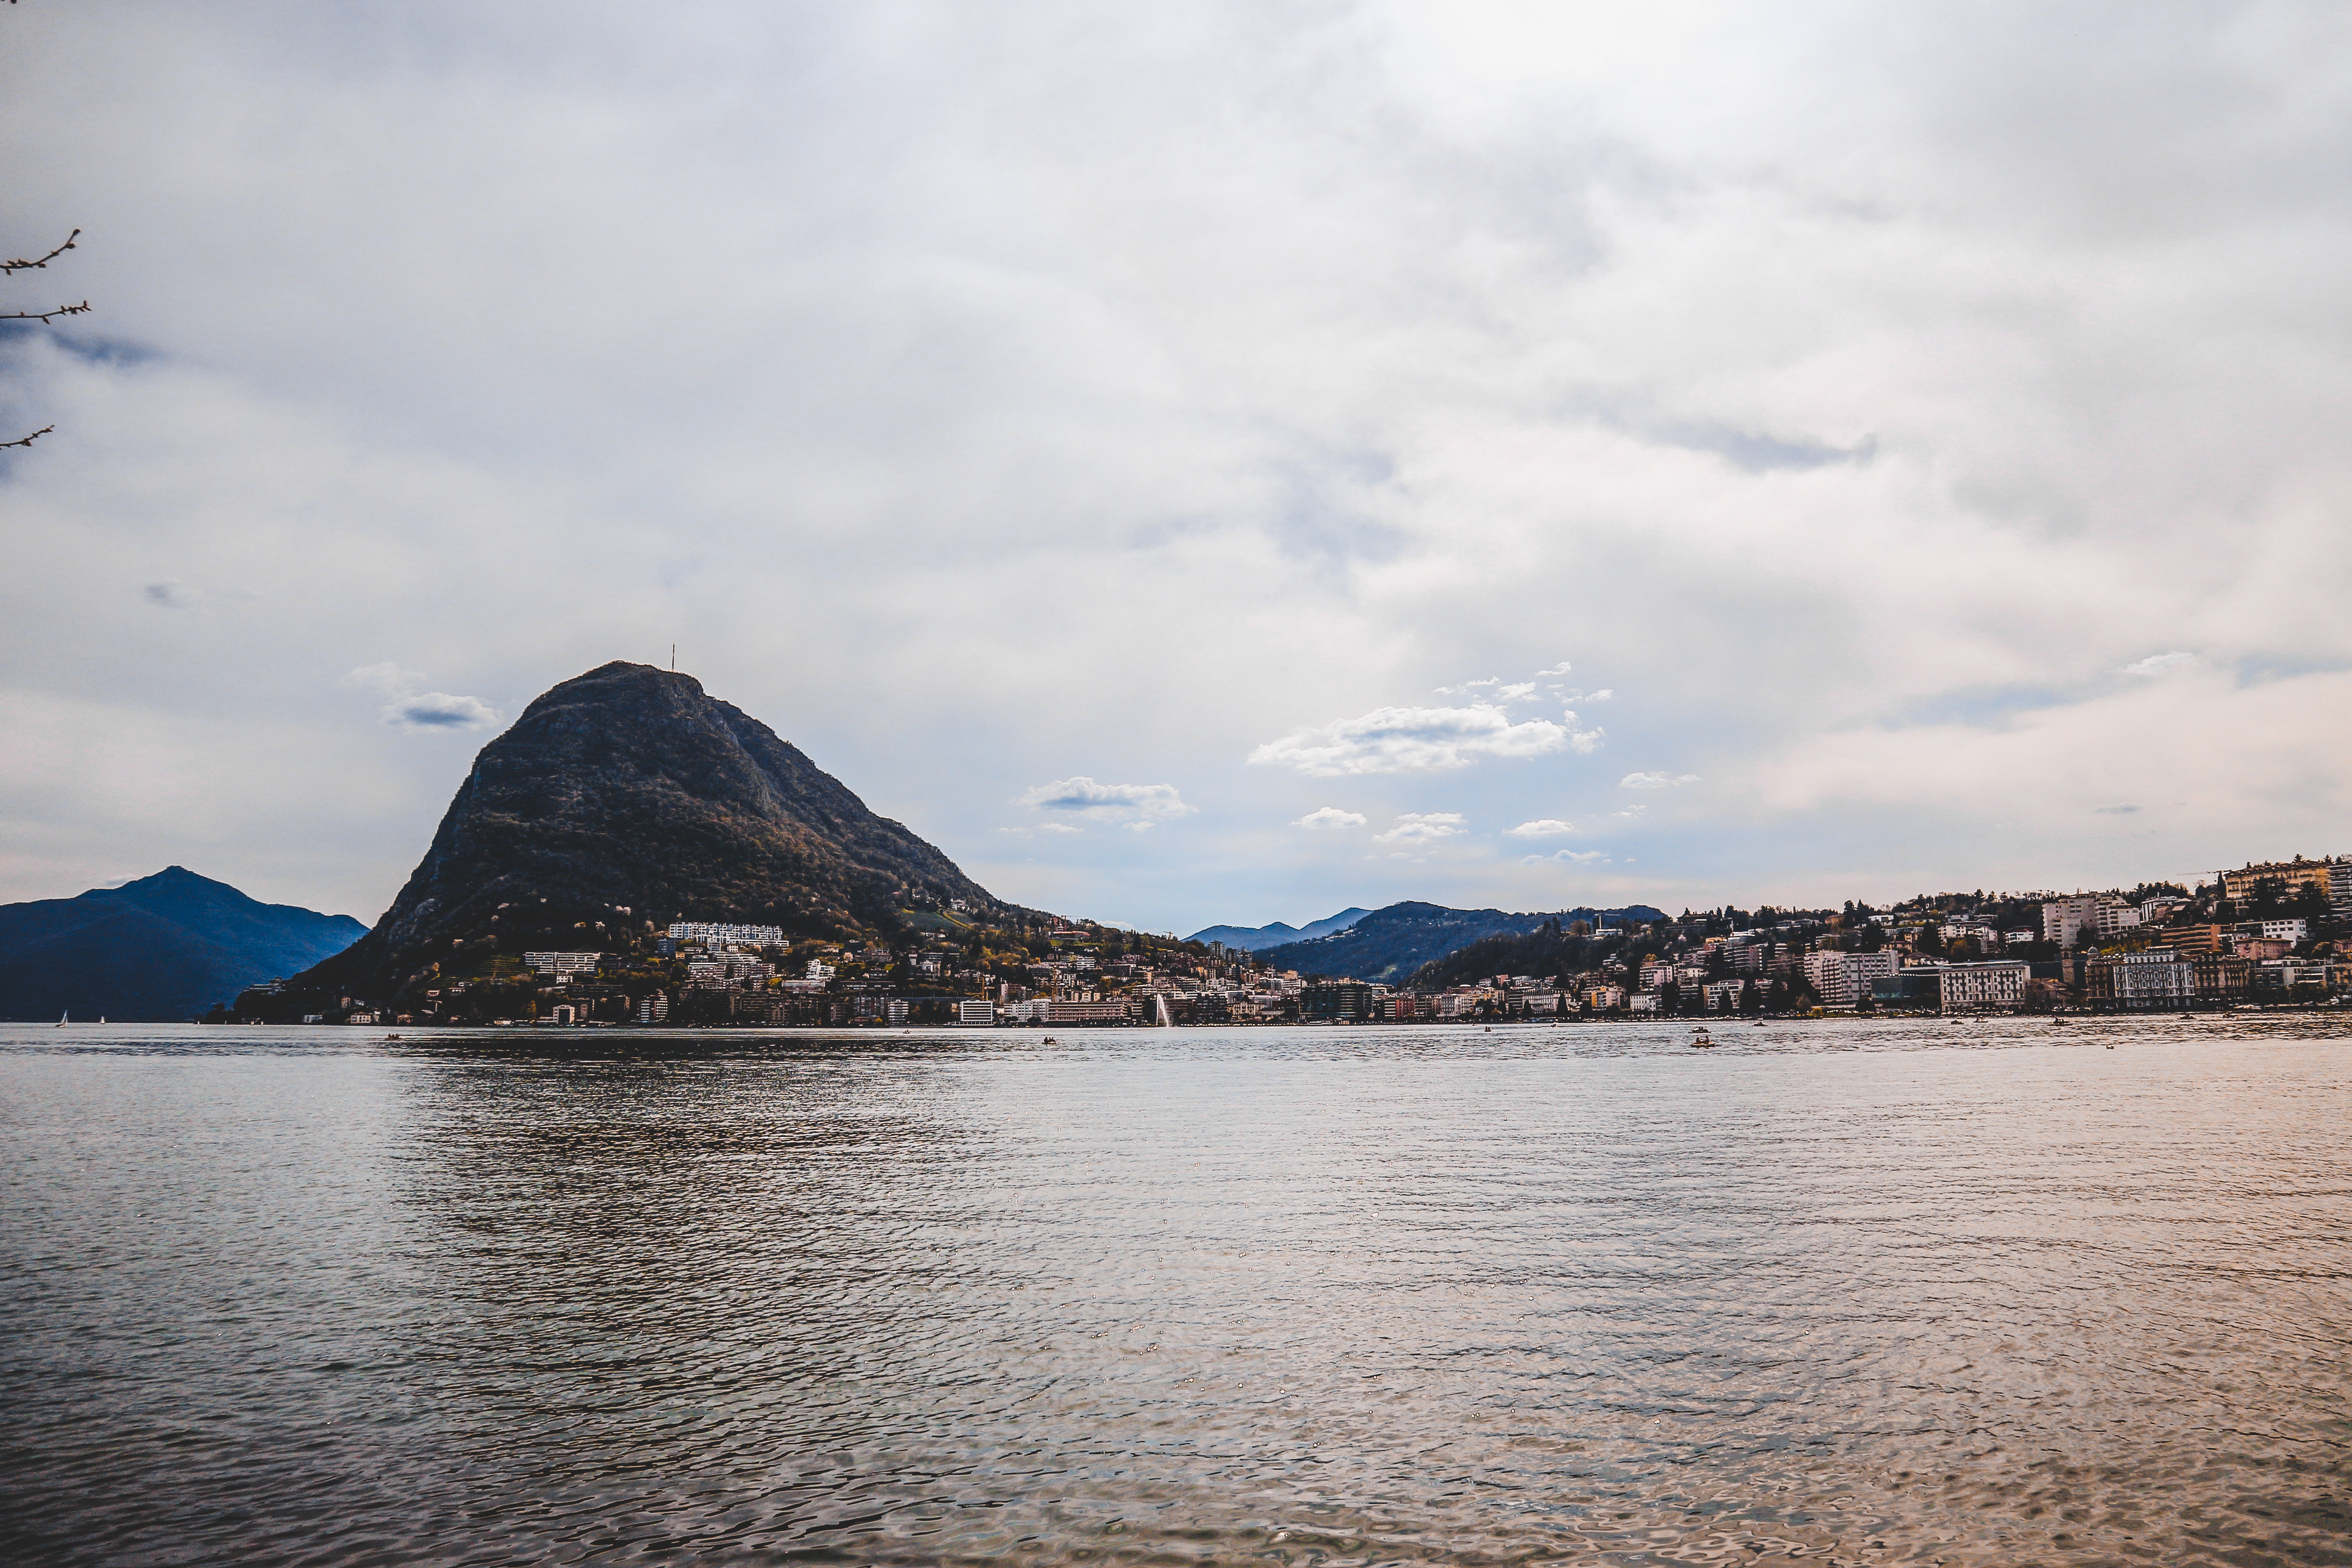
body of water, sky, sea, mountain, cloud, ocean, coast, water, river, hill, tourism, coastal and oceanic landforms, sound, vacation, highland, horizon, bay, lake, rock, landscape, loch, mountain range, promontory, fjord, meteorological phenomenon, beach